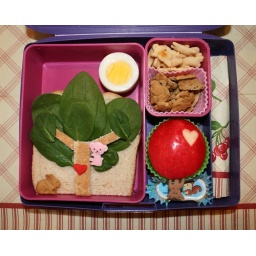
Added some pistachios to the little blue cup after taking the picture. Just had to get that squirrel in the photo, too!